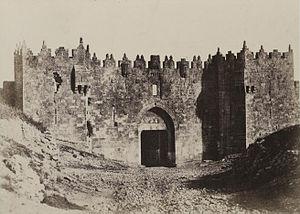
Porte de Damas, vur extérieure, Jerusalem.